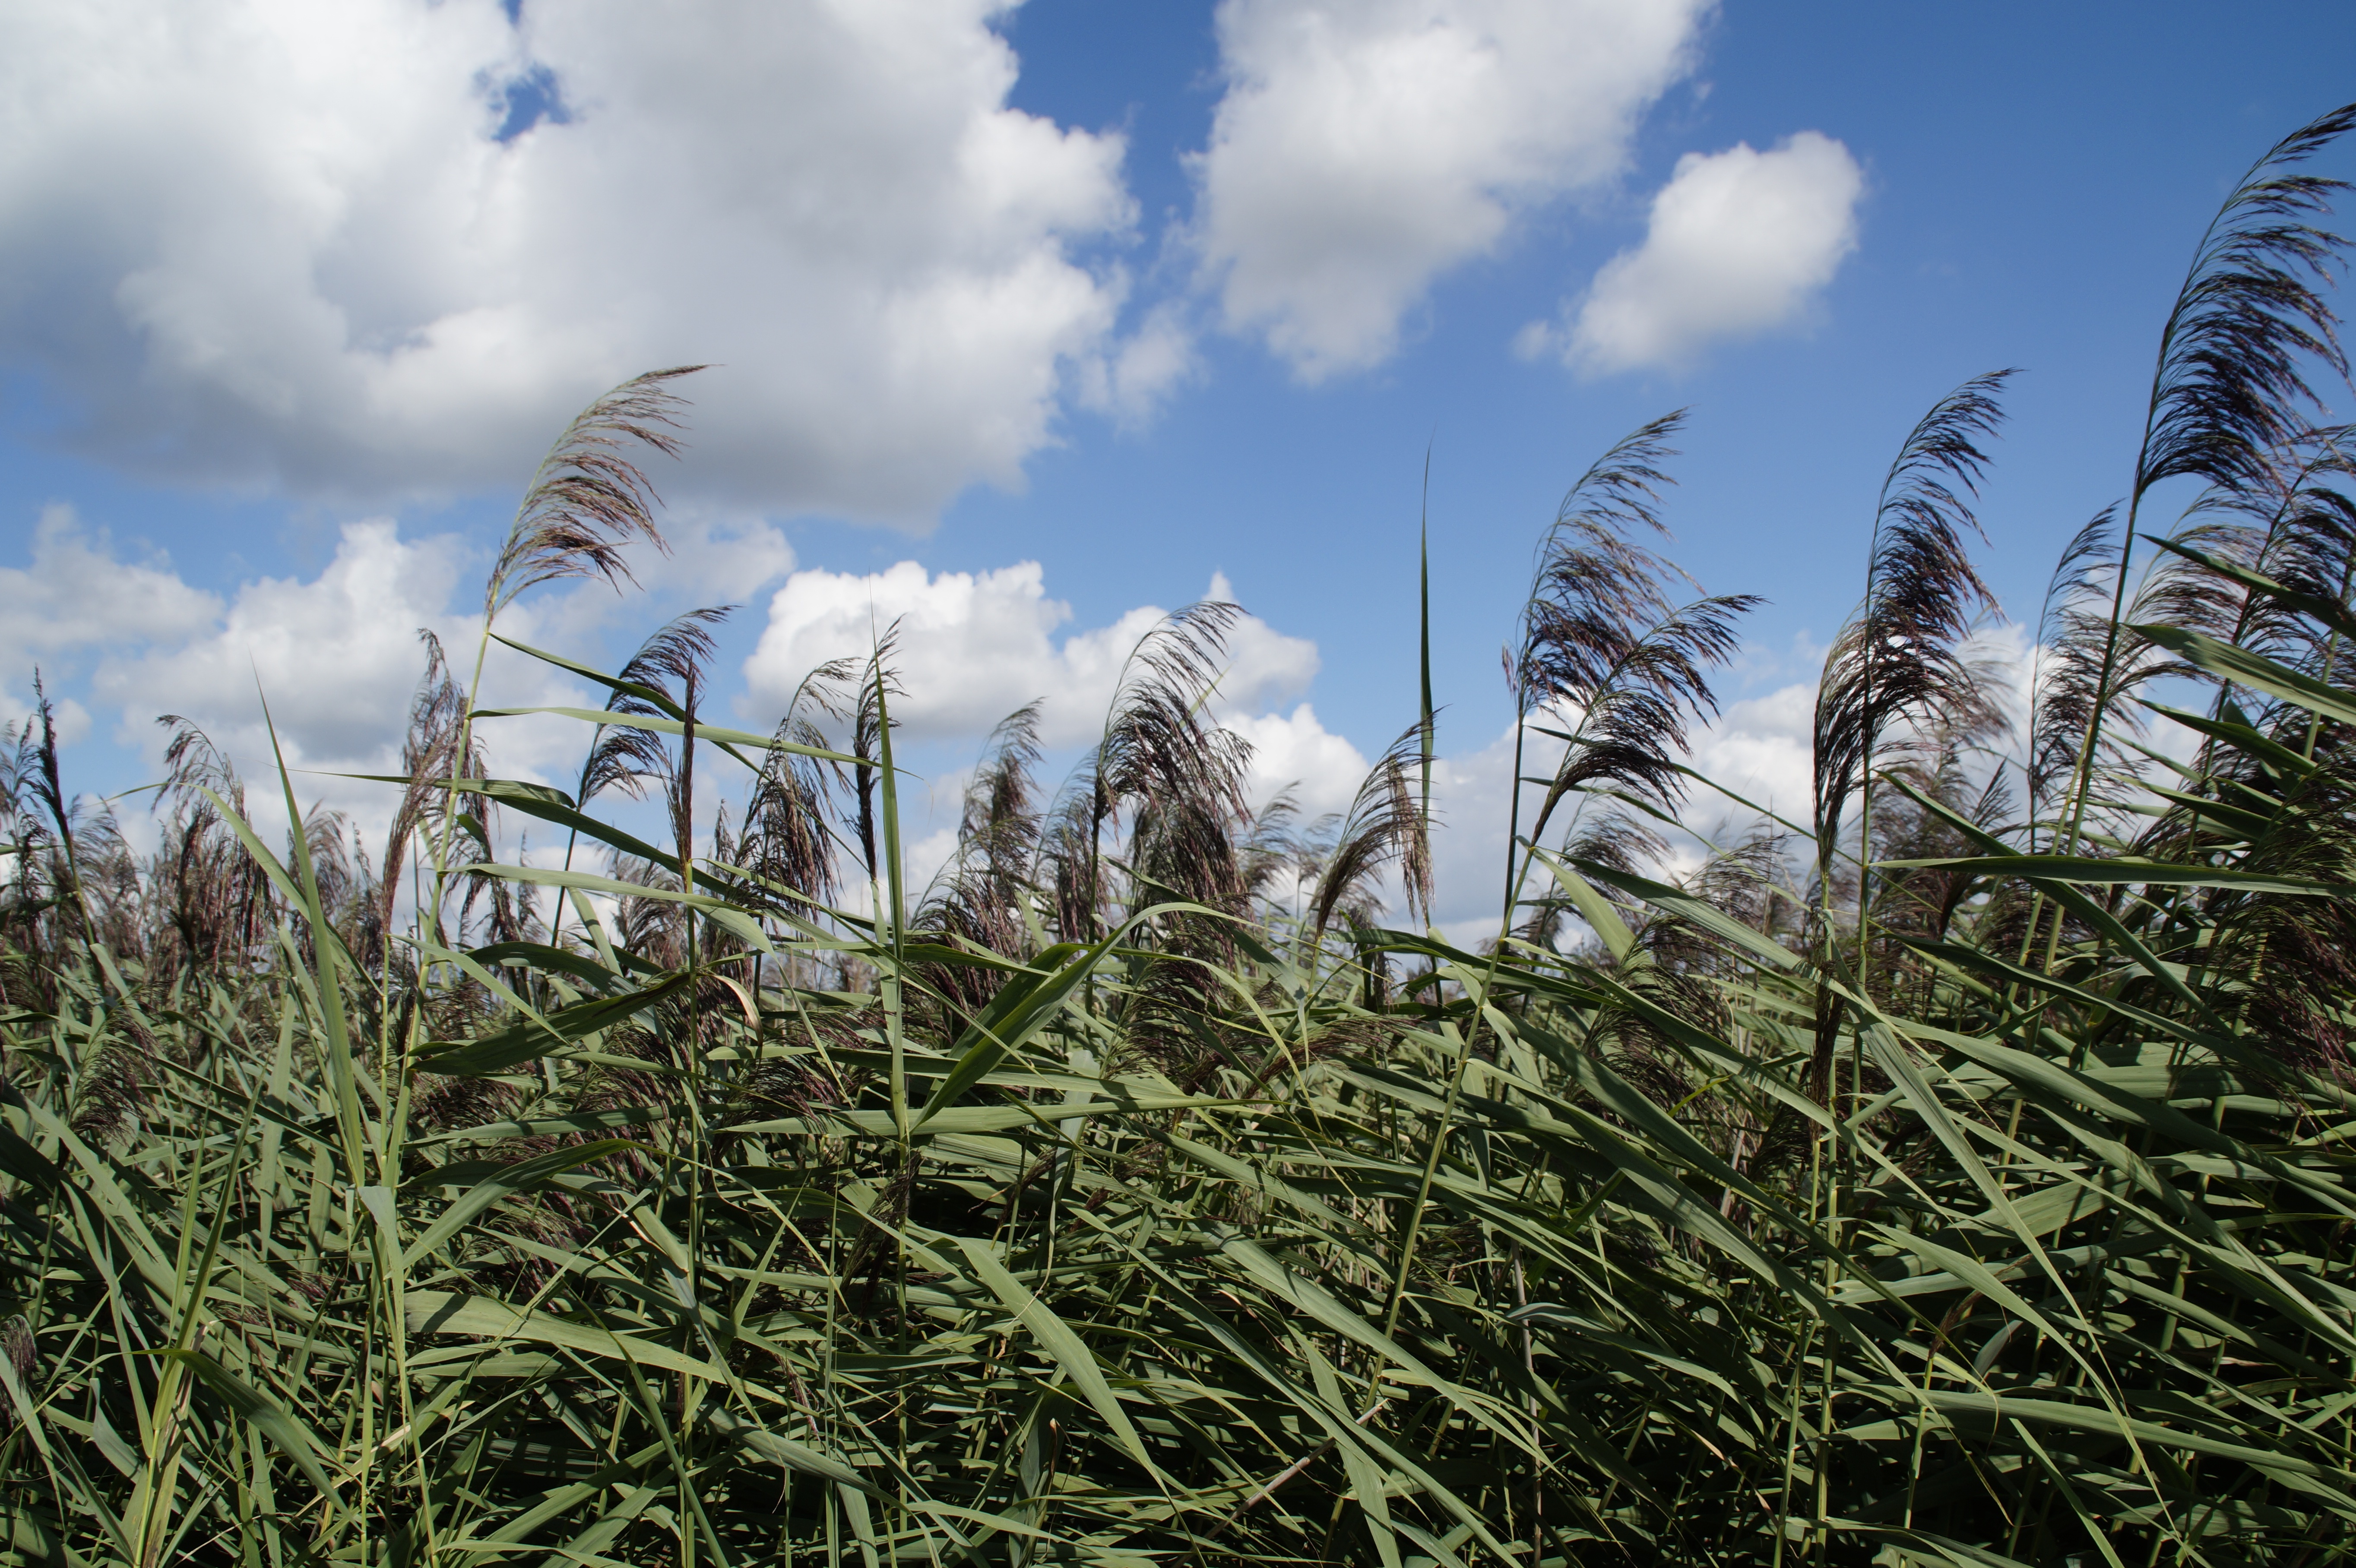
landscape, tree, nature, grass, cloud, plant, sky, field, meadow, prairie, sunlight, flower, wind, summer, reed, crop, agriculture, flora, clouds, wetland, plantation, ecosystem, moorland, grasses, nature conservation, rural area, nature reserve, southern germany, flowering plant, spring lake, summer landscape, baden wurttemberg, silted, grass family, land plant, phragmites, arecales